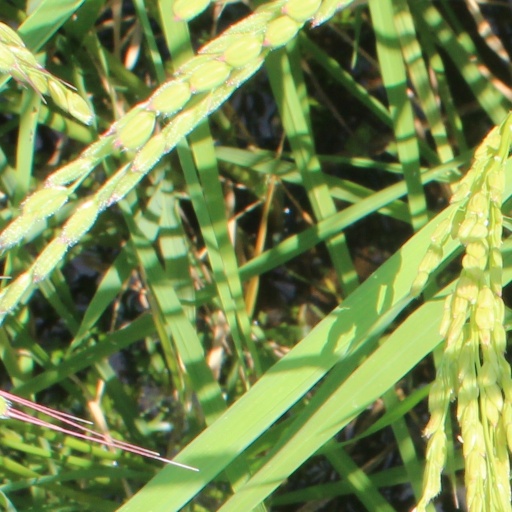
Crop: rice